Question: Please indicate a possible affordance area of the bench that can be used for lying on
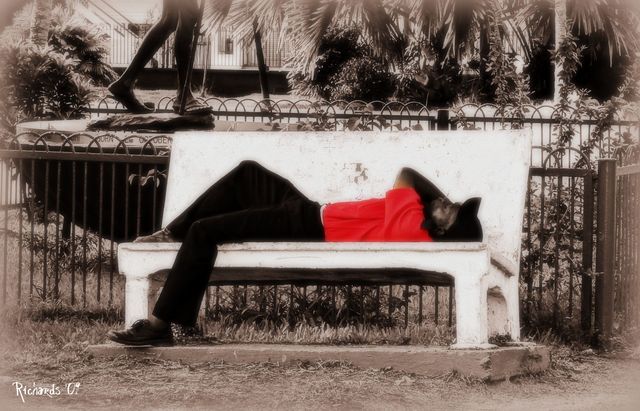
Answer: [117.5, 233, 514.5, 277]